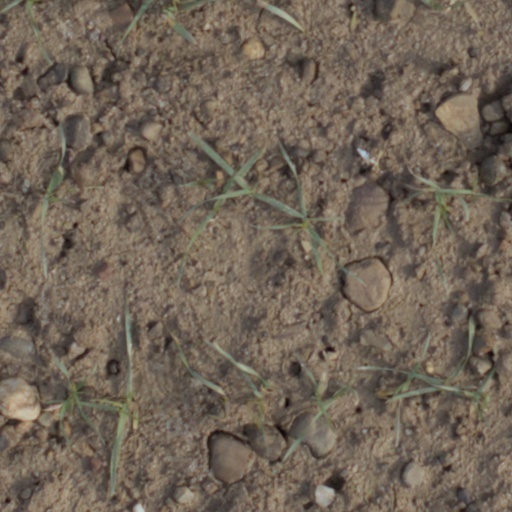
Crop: wheat